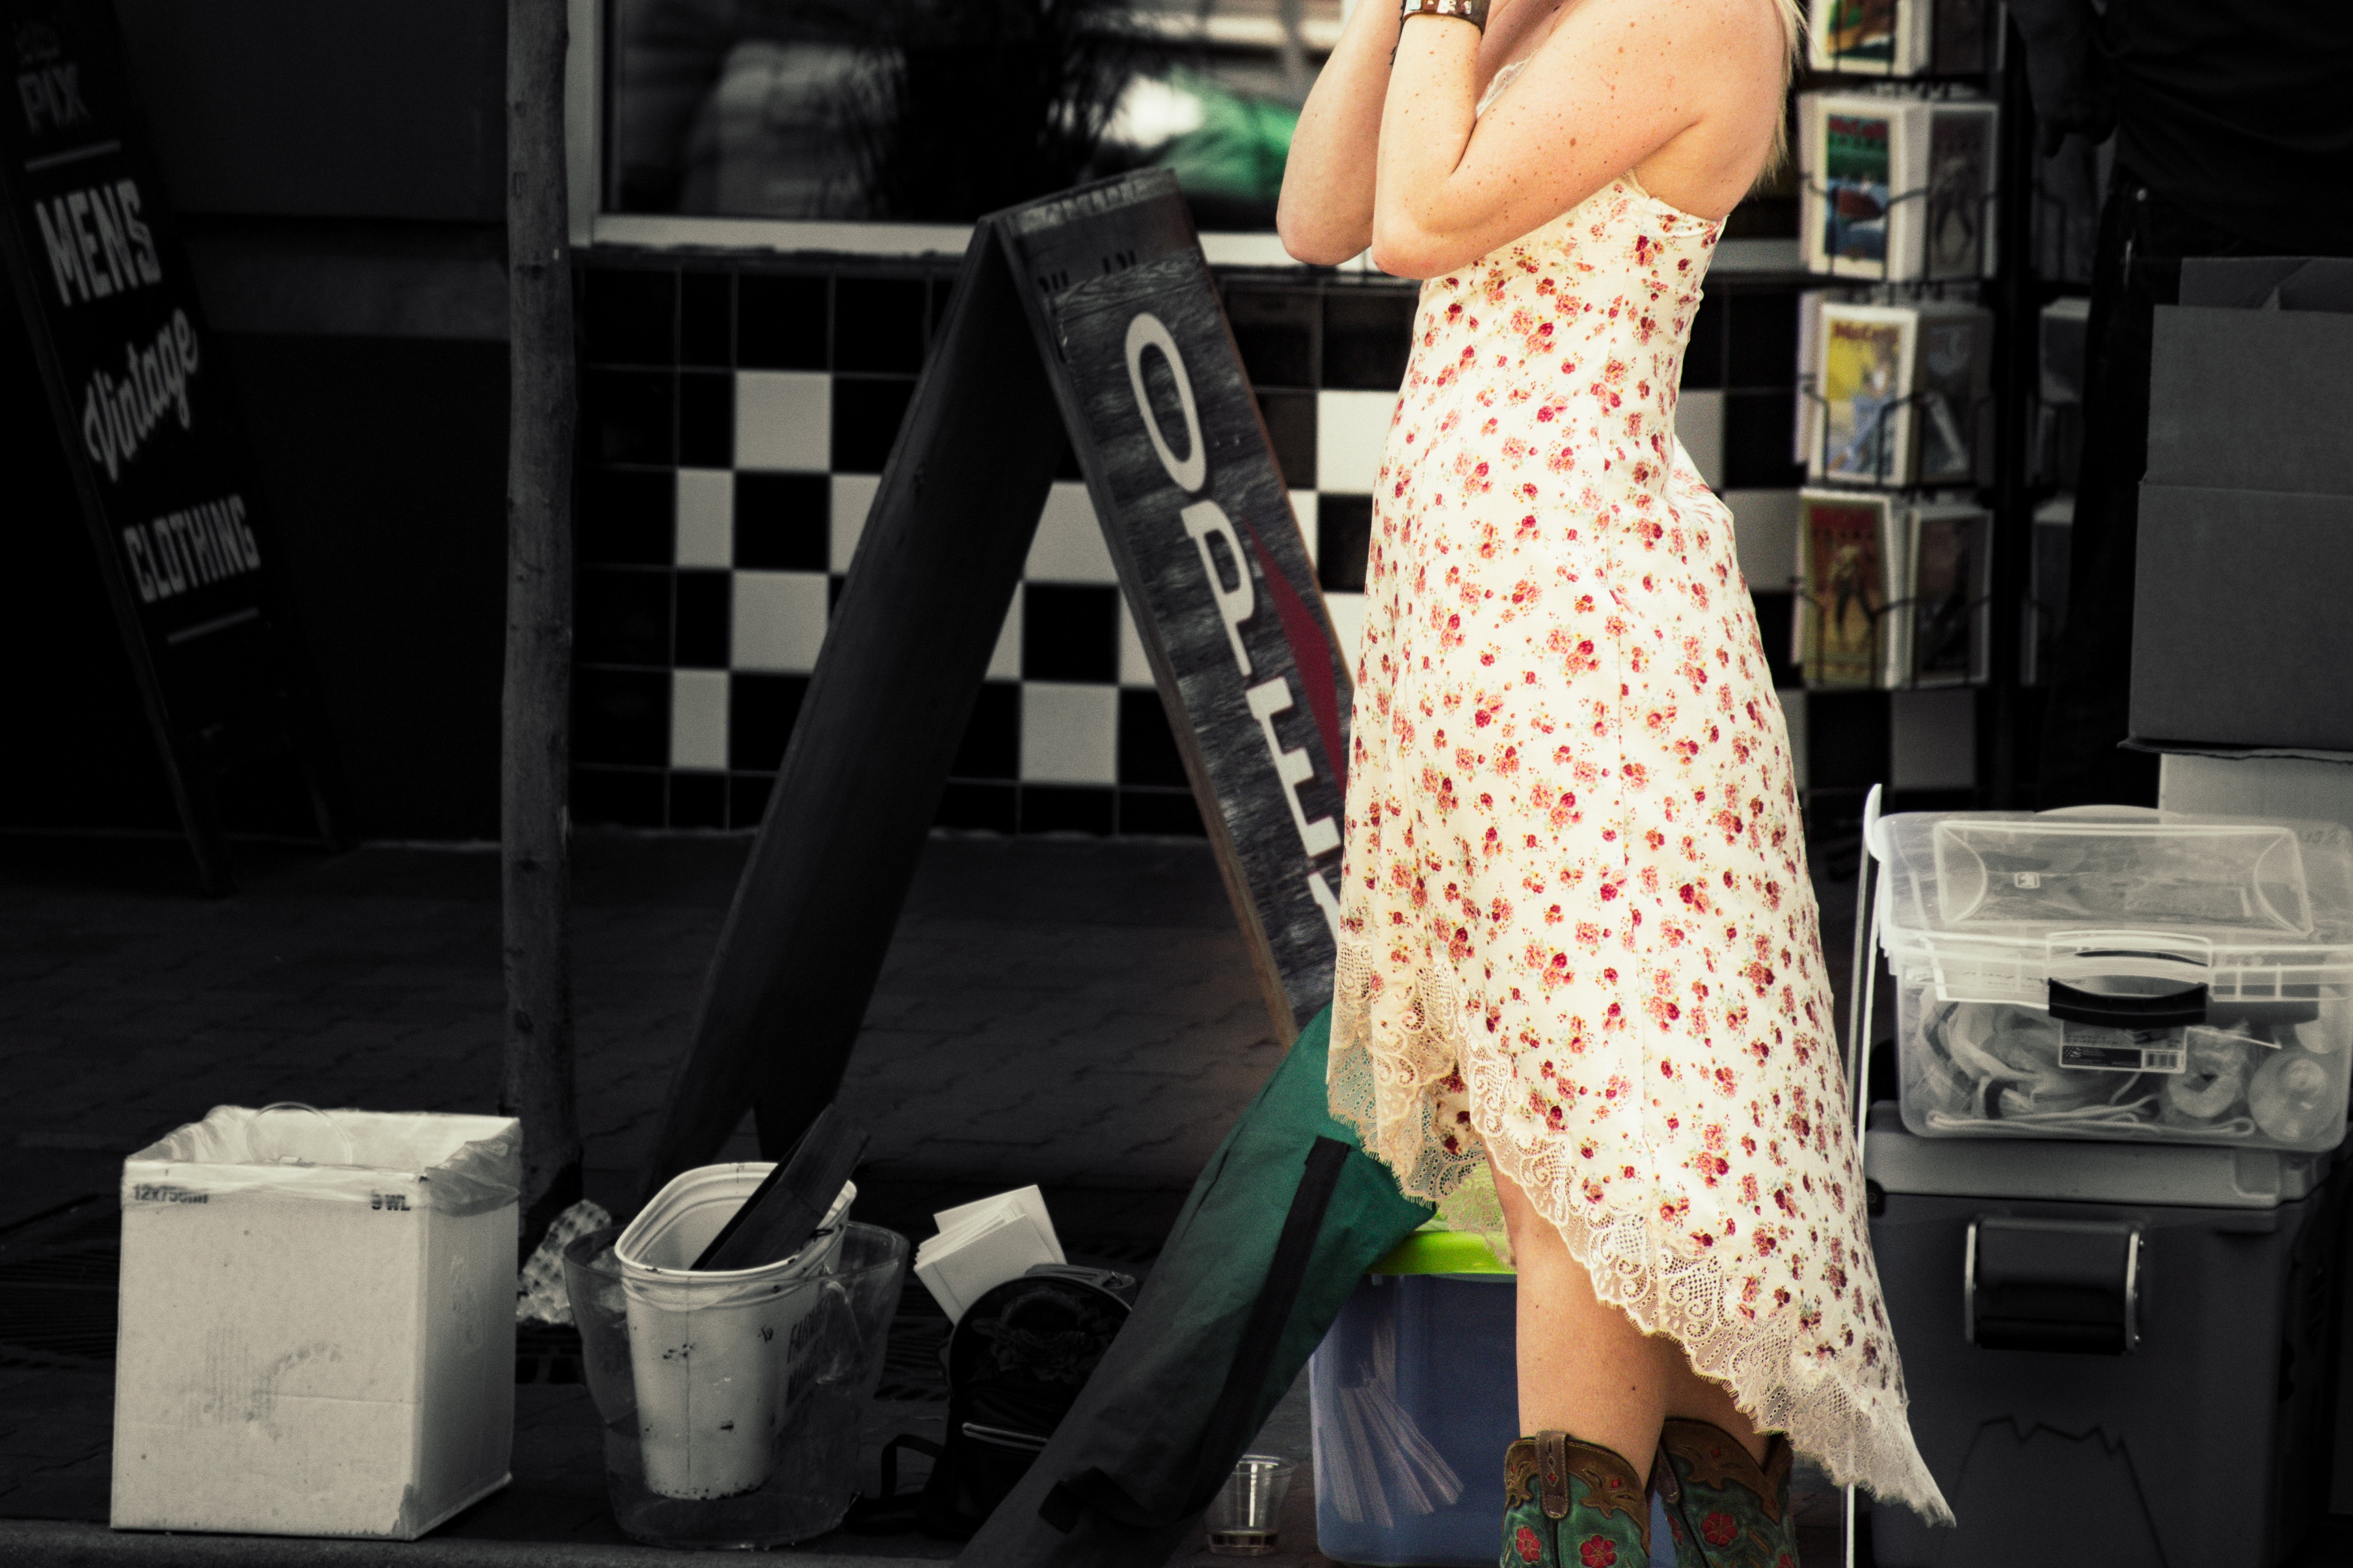
clothing, dress, fashion, pink, fashion design, photography, street fashion